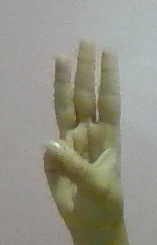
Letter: thaa